Kuching

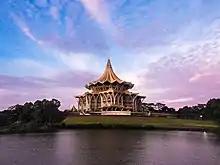
New Sarawak State Legislative Assembly Building.

There are many types of health services in the city, such as the main public hospitals, public health clinics, other type of health clinics, mobile clinic, flying doctor service, village clinics, and 1Malaysia clinic. The main hospital is the Sarawak General Hospital which is the oldest hospital since 1923. Another hospital is Rajah Charles Brooke Memorial Hospital. Hospital Sentosa (Sentosa Mental Hospital), opened in 1958, provides psychiatric services for the entire state and known as the second oldest hospital in Sarawak after the main hospital.